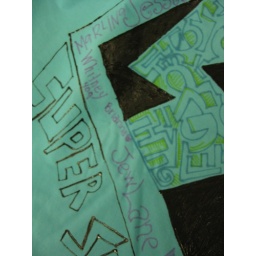
girls on the floor signed it. in pink